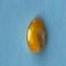
Maize quality: Good